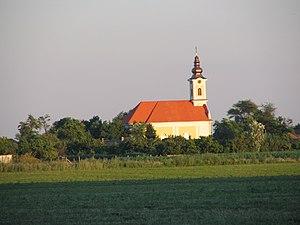
Kostolné Kračany est un village de Slovaquie situé dans la région de Trnava.